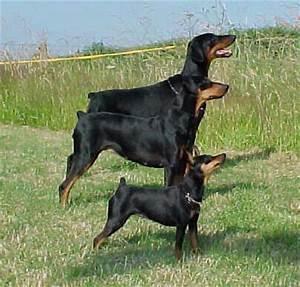
dog